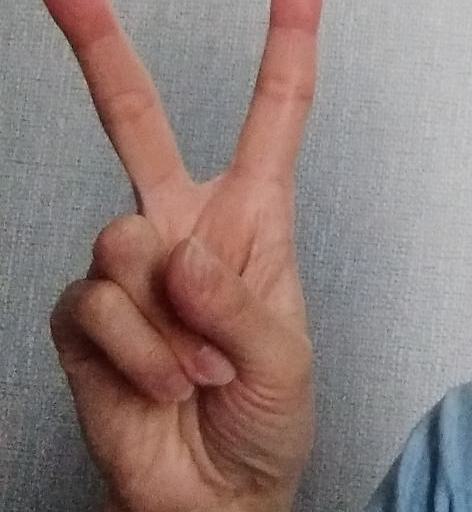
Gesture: peace